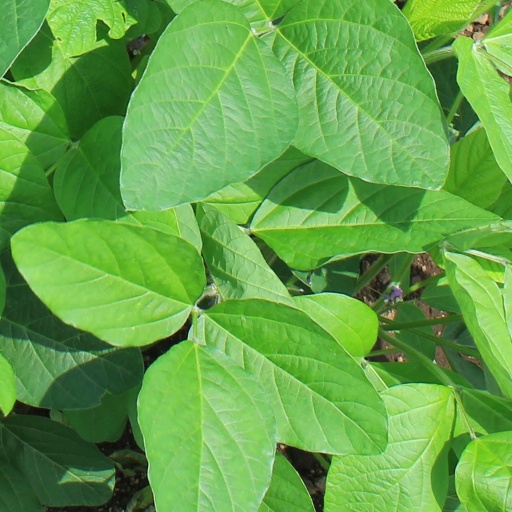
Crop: soybean